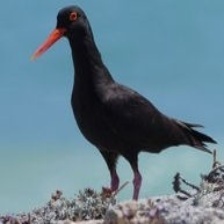
Species: AFRICAN OYSTER CATCHER
Scientific name: HAEMATOPUS MOQUINI
ImageNet parent category: oystercatcher